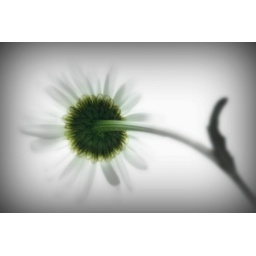
backlit daisy in a vase against the kitchen window